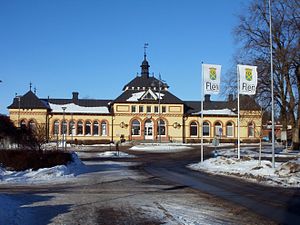
Flens kommun
Flen kommune er en kommune der ligger i landskabet Södermanland i Södermanlands län i Sverige. Hovedbyen er Flen.